Moorish architecture

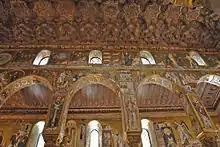
The ceiling of the Palatine Chapel: the central nave is covered by a large muqarnas vault (above), while the rest of the church is covered in Byzantine-style mosaics

The Almohad Kutubiyya and Tinmal mosques are often considered the prototypes of medieval mosque architecture in the region. The so-called "T-plan", combined with a hierarchical use of decoration that emphasizes the wider central and transverse "qibla" aisles of the mosque, became an established feature of this architecture. The monumental minarets of the Kutubiyya Mosque, the Giralda of the Great Mosque of Seville (now part of the city's cathedral), and the Hassan Tower of Rabat, as well as the ornamental gateways of Bab Agnaou in Marrakesh and Bab Oudaia and Bab er-Rouah in Rabat, were all models that established the overall decorative schemes that became recurrent in these architectural elements from then on. The minaret of the Kasbah Mosque of Marrakesh, with its façades covered by "sebka" motifs and glazed tile, was particularly influential and set a style that was repeated, with minor elaborations, in the following period under the Marinids and other dynasties.